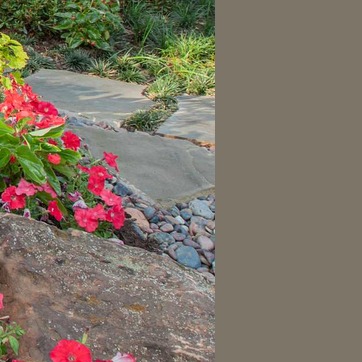
Material: stone